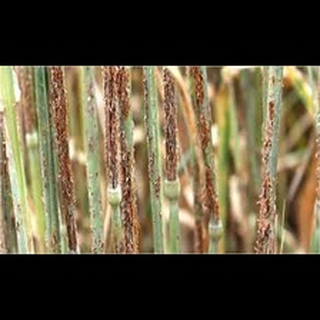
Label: wheat_black_rust